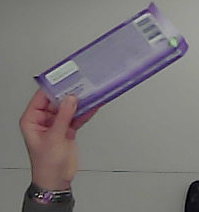
Product: milka_chocolate